Leander Campbell House

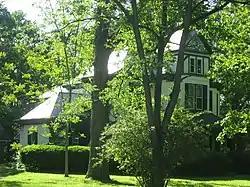
Leander Campbell House, May 2011

Leander Campbell House, also known as the Judge Brill House, is a historic home located at Danville, Hendricks County, Indiana. It was built in 1858 as a simple -story brick I-house. It was extensively remodeled and updated in the Queen Anne style about 1885. It has a slate hipped roof and features a centrally placed three-story tower on the front facade. Also on the property are the contributing summer kitchen and brick garage.